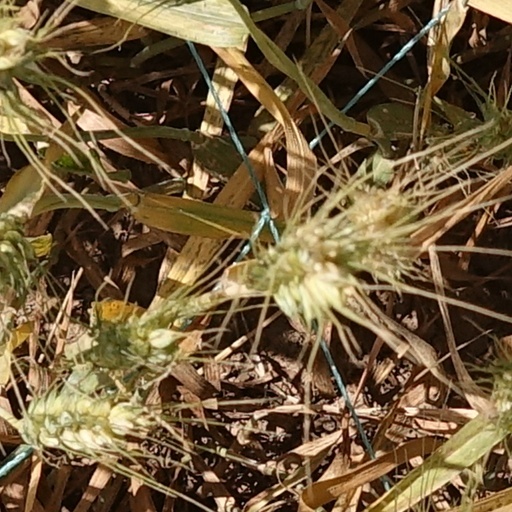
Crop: wheat